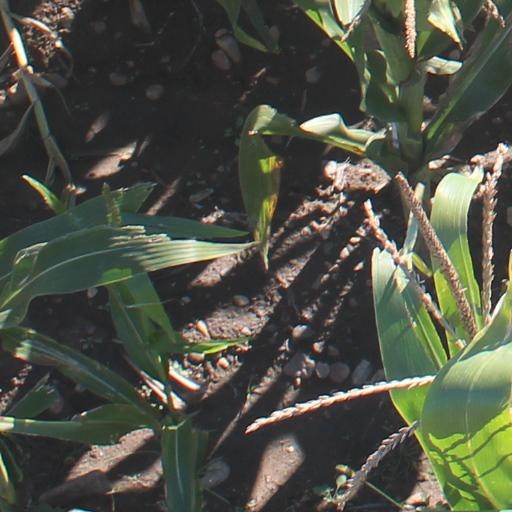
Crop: maize; corn